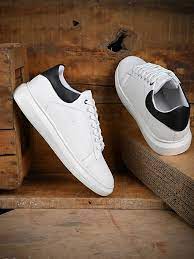
Label: Sneaker